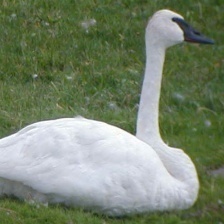
Species: TRUMPTER SWAN
Scientific name: CYGNUS BUCCINATOR
ImageNet parent category: black_swan